Line 17 (Beijing Subway)

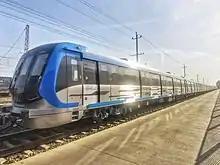
Line 17 train delivered to in May 2021

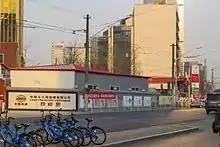
Project headquarters of Line 17 Dongdaqiao station in March 2017.

In January 2011, an official with the city's planning committee indicated that Line 17 of the subway was planned to run east–west through the city's Central Business District under Guanghua Road with transfers to Lines 4 and 5. However, the line run through Central Business District is known as Line 28 now.